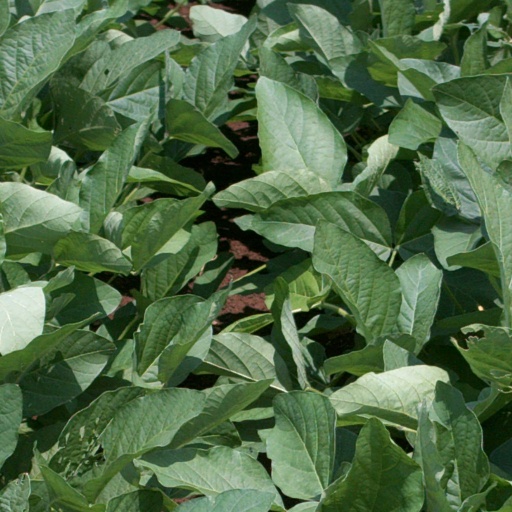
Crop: soybean